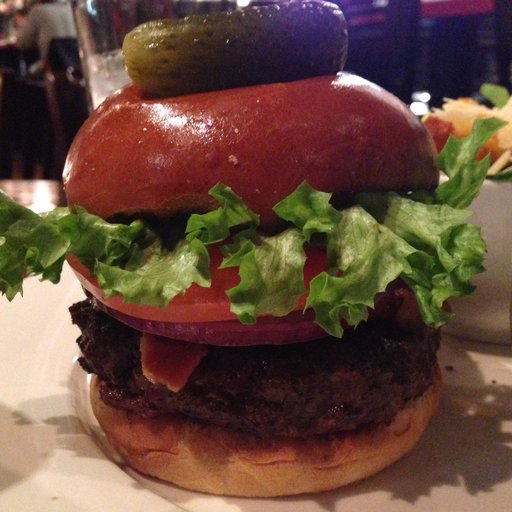
Label: hamburger